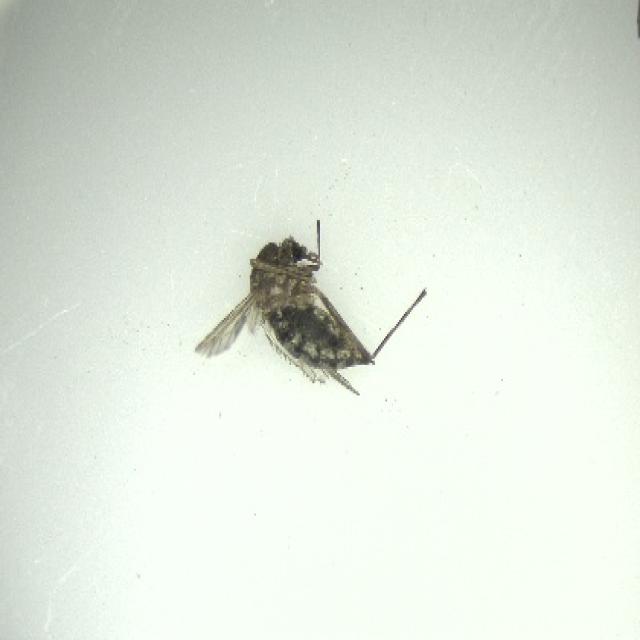
Species: aedes_vexans